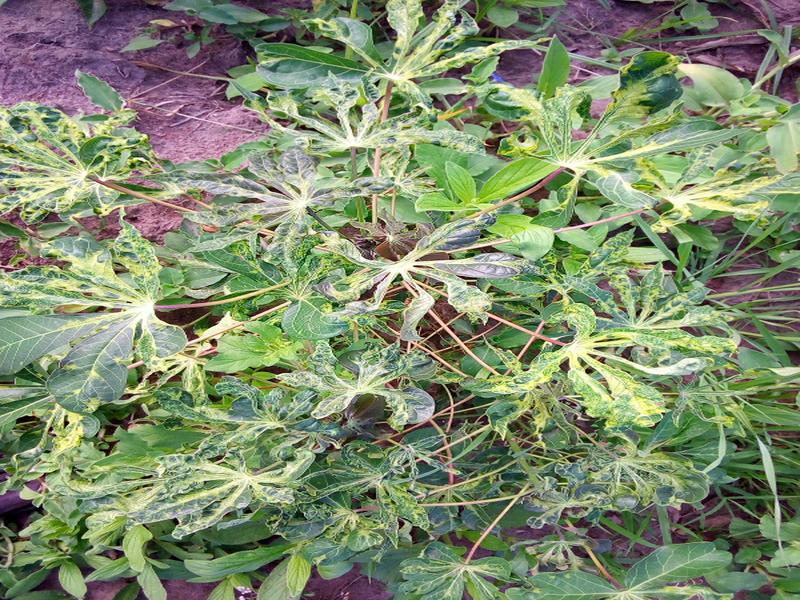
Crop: cassava
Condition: mosaic_disease